Náměšť nad Oslavou

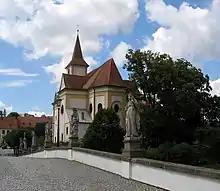
Church of Saint John the Baptist

The town is known for its Baroque bridge. It was built in 1737 and is decorated by twenty sculptures. It has the richest sculptural decoration in Moravia and the second richest in the country after the Charles Bridge in Prague.